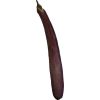
Label: Eggplant long 1